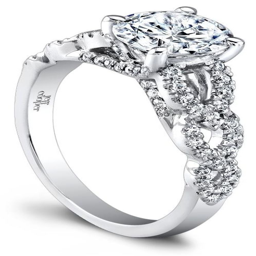
the diamond engagement ring by military person .